Lana Turner

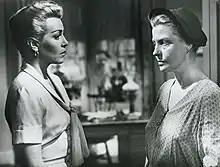
Turner and Betty Field in "Peyton Place" (1957), which earned Turner an Academy Award nomination

In 1955, MGM's new studio head Dore Schary had Turner star as a pagan temptress in the Biblical epic "The Prodigal" (1955), her first CinemaScope feature. She was reluctant to appear in the film because of the character's scanty, "atrocious" costumes and "stupid" lines, and during the shoot struggled to get along with co-star Edmund Purdom, whom she later described as "a young man with a remarkably high opinion of himself". "Variety" deemed the film "a big-scale spectacle ...End result of all this flamboyant polish, however, is only fair entertainment." Turner was next cast in John Farrow's "The Sea Chase" (1955), an adventure film starring John Wayne, in which she portrayed a femme fatale spy aboard a ship. The film, released one month after "The Prodigal", was a commercial success.